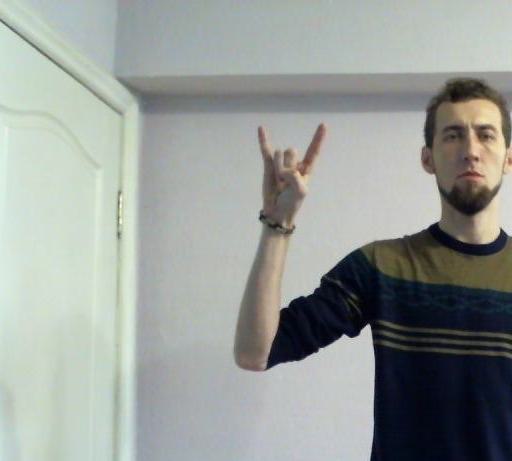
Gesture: rock